Illinois–Michigan football series

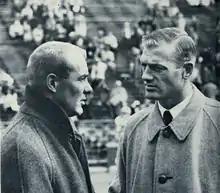
Brothers Pete Elliott and Bump Elliott greeting one another before the 1960 Michigan-Illinois football game

Bump Elliott and Pete Elliott were brothers who played football together at Michigan. They later served as assistant coaches together at Oregon State in 1949 and 1950. The Elliotts coached against each other from 1960 to 1966 while Bump was the head football coach at Michigan and Pete held the same position at Illinois. In November 1963, Pete Elliott's Illinois team, led by Dick Butkus, was ranked #2 in the country and was the favorite for the Rose Bowl when it played Michigan. Michigan was 2–3–1 when the brothers met in 1963, but Michigan came out on top 14–8, marking the fourth straight time that Bump's Wolverines defeated Pete's Illini. Michigan won the first six games during the "Elliott v. Elliott" years. Illinois won the 1966 game 28–21.